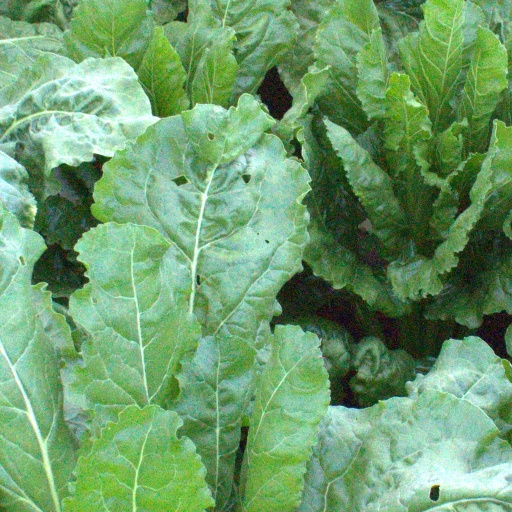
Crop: sugar beet